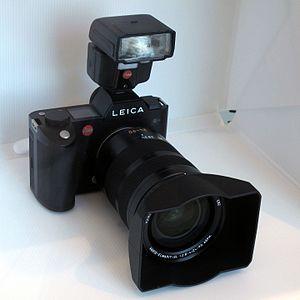
La série Leica T regroupe, sous le nom d'une monture créée en 2014 par la marque allemande Leica, une gamme d'appareils photographiques hybrides et d'objectifs.